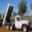
Label: truck